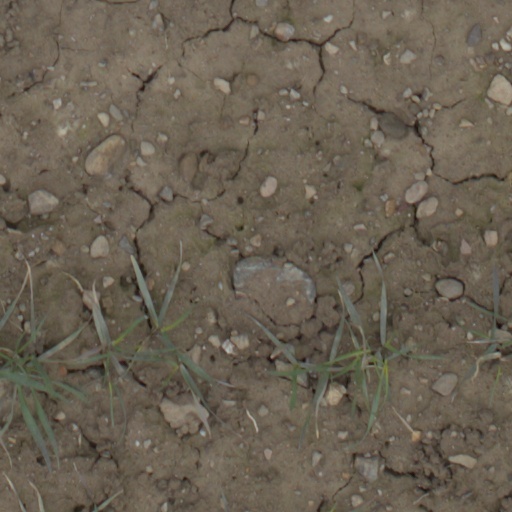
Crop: wheat